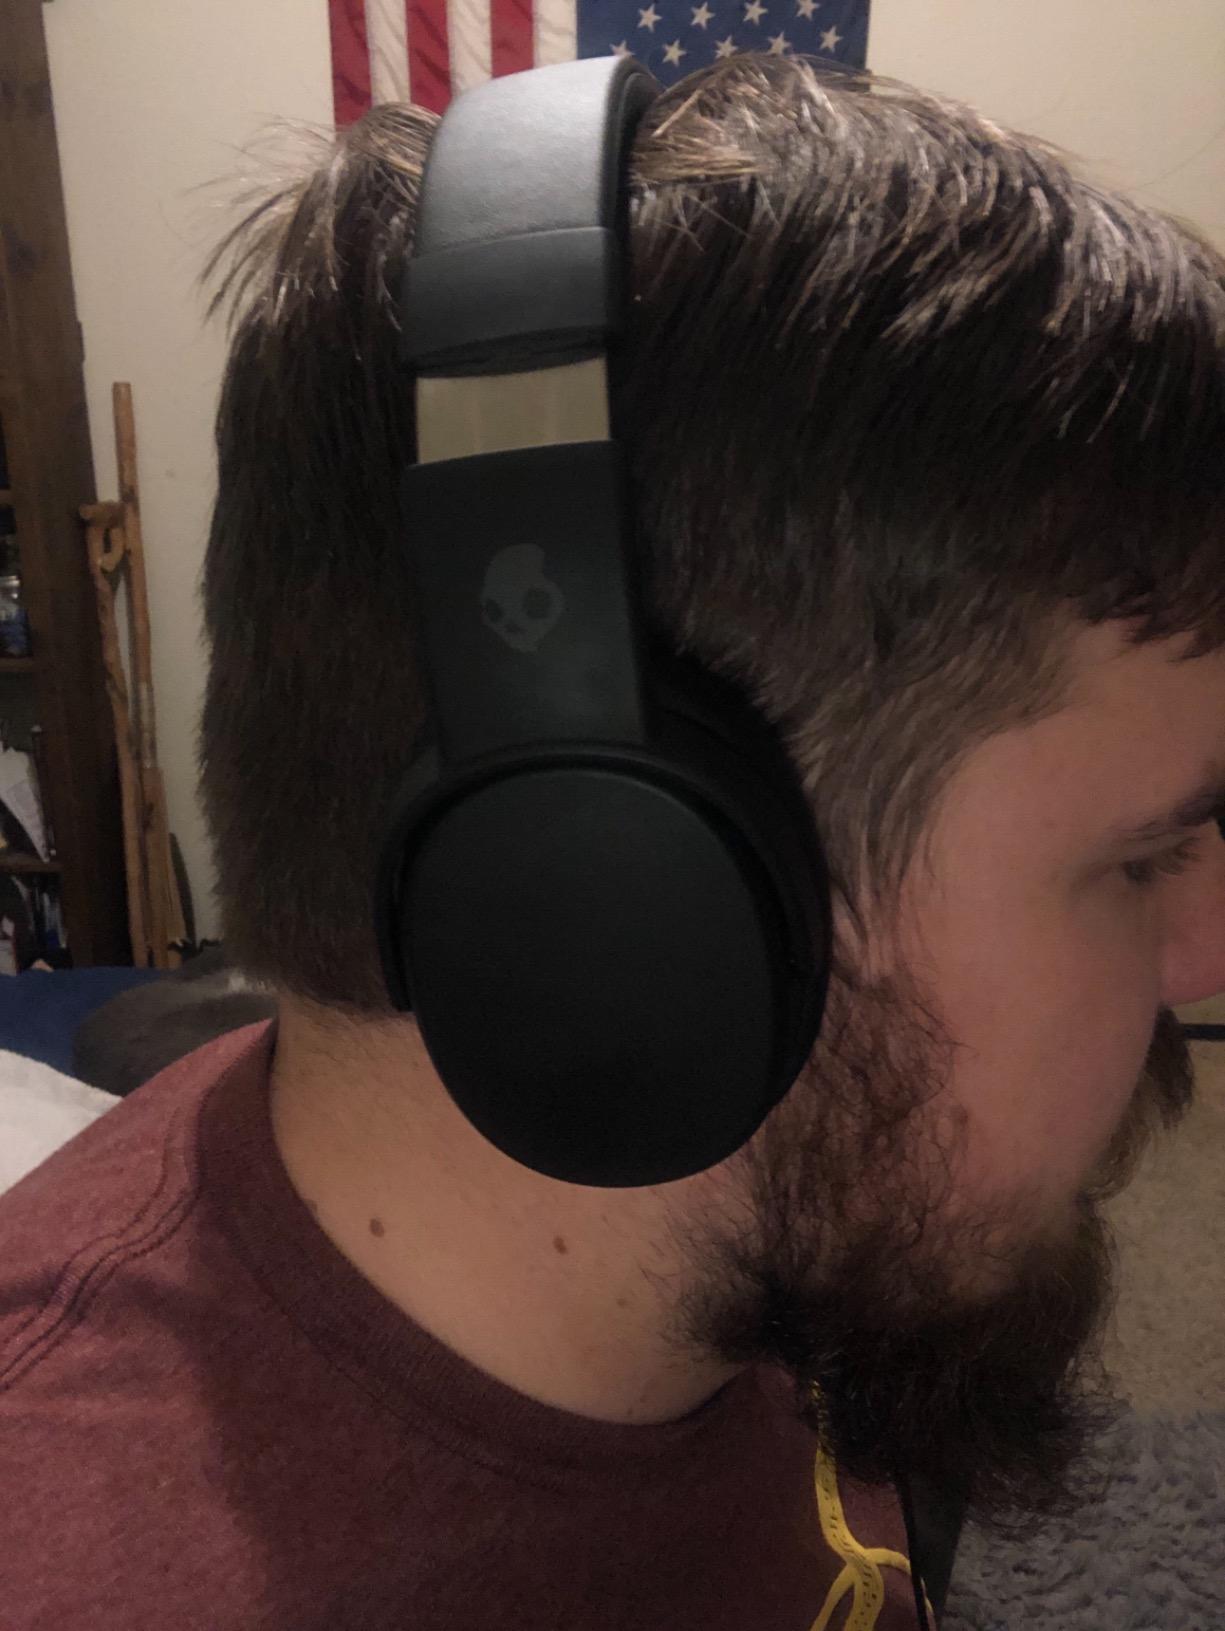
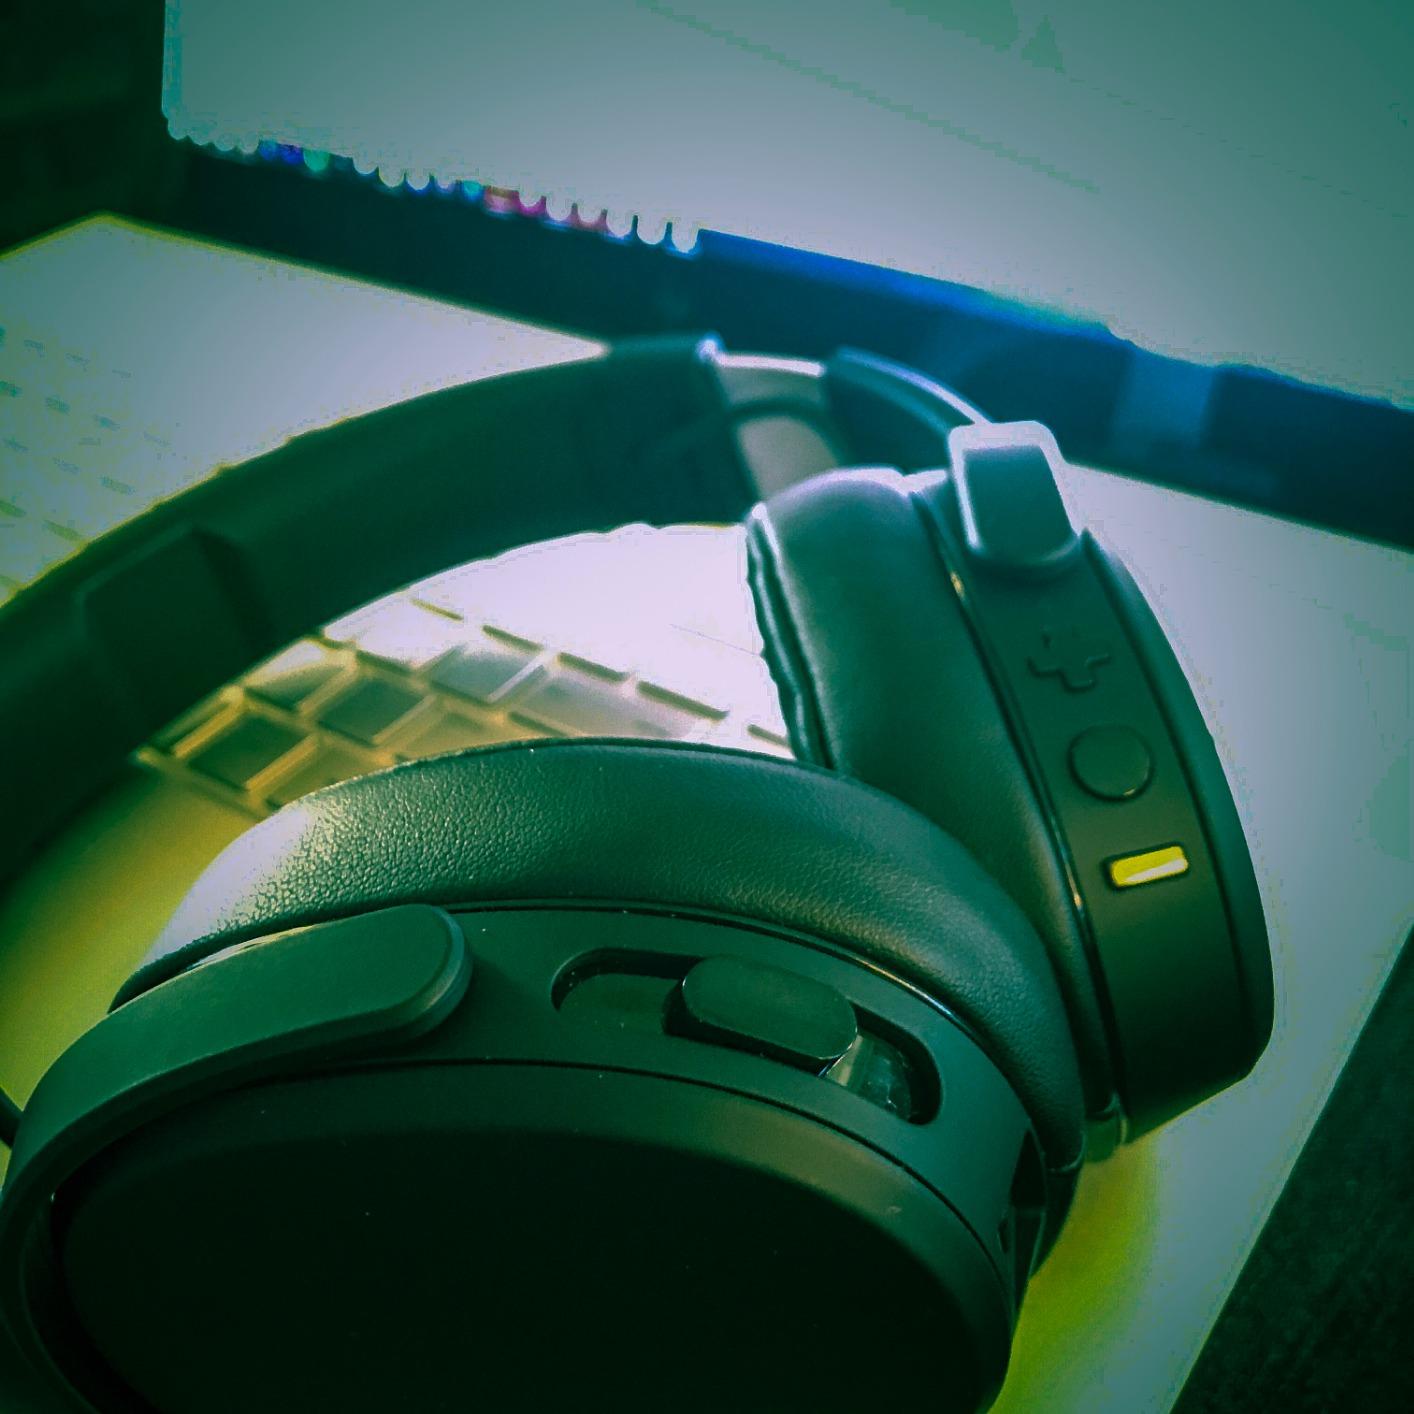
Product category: headphones
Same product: yes